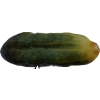
Label: cucumber